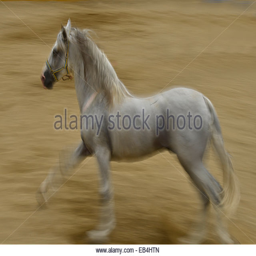
a horse on the run